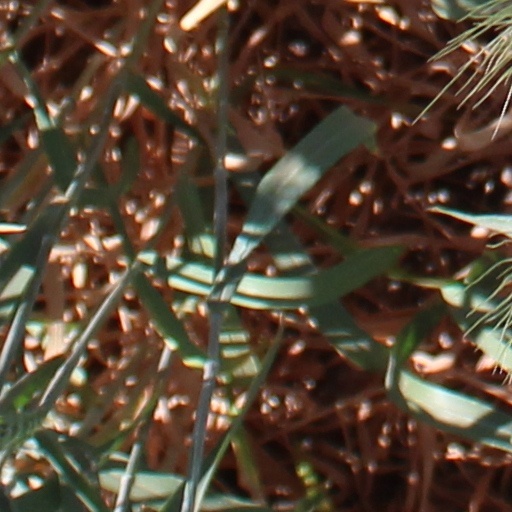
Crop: wheat